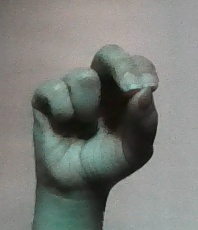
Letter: gaaf